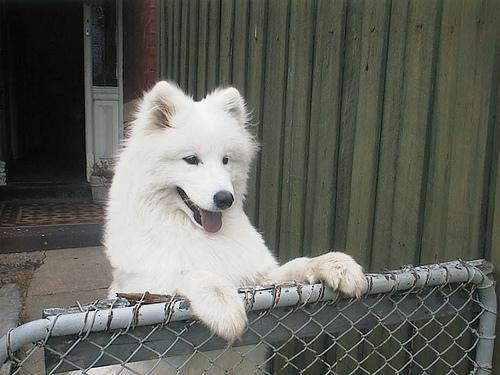
Samoyed